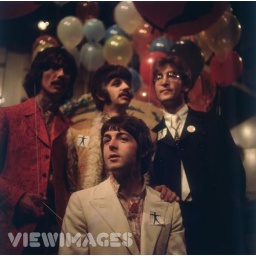
&amp;quot;The red dog flew in the yellow balloon&amp;quot;